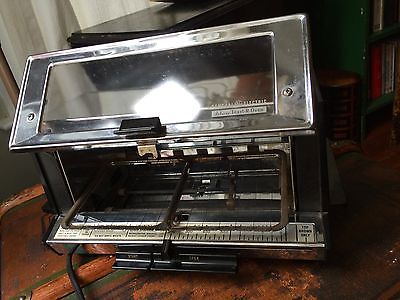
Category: toaster